Texas Longford

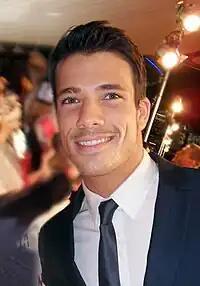
Danny Mac ("pictured") said that Texas, Dodger and Jodie initially share a "friends with benefits" relationship.

Texas' casual relationship with Dodger Savage (Danny Mac) develops further when he starts sleeping with Jodie Wilde (Montana Manning), which makes Texas jealous. Jodie later reveals that she is attracted to someone else and kisses Texas. The storyline was promoted via a special Valentine's Day advert; which features Texas, Jodie and Dodger kissing each other. As the storyline develops; Texas and Dodger agree to help Jodie out with her dance assignment. However, Texas cannot dance and Theresa takes her place. Hendrickse-Spendlove told "Inside Soap's" reporter that Texas sees Theresa as a threat. Texas gets the impression that Jodie and Theresa are into each other because they get on well during dance rehearsals. However, when Texas gets drunk, Jodie takes her home and she stays over. When they wake up next to each other the following morning, Texas cannot remember "if anything happened between them". Hendrickse-Spendlove explained that Texas has "got a million questions going round and round inside her head, and still isn't entirely sure where she stands with Jodie." Dodger then becomes jealous of them both.